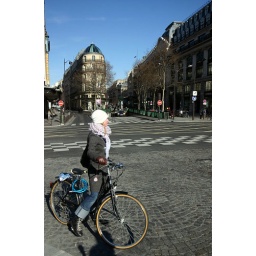
girl on bike in paris